AS Roma (Superleague Formula team)

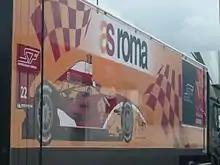
The A.S. Roma team truck in Silverstone Circuit's paddock (2010)

A.S. Roma Superleague Formula team was the racing team of A.S. Roma, a football team that competes in Italy in the Serie A. The A.S. Roma racing team competes in the Superleague Formula.